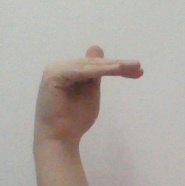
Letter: khaa